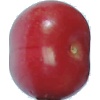
Label: Cherry 2